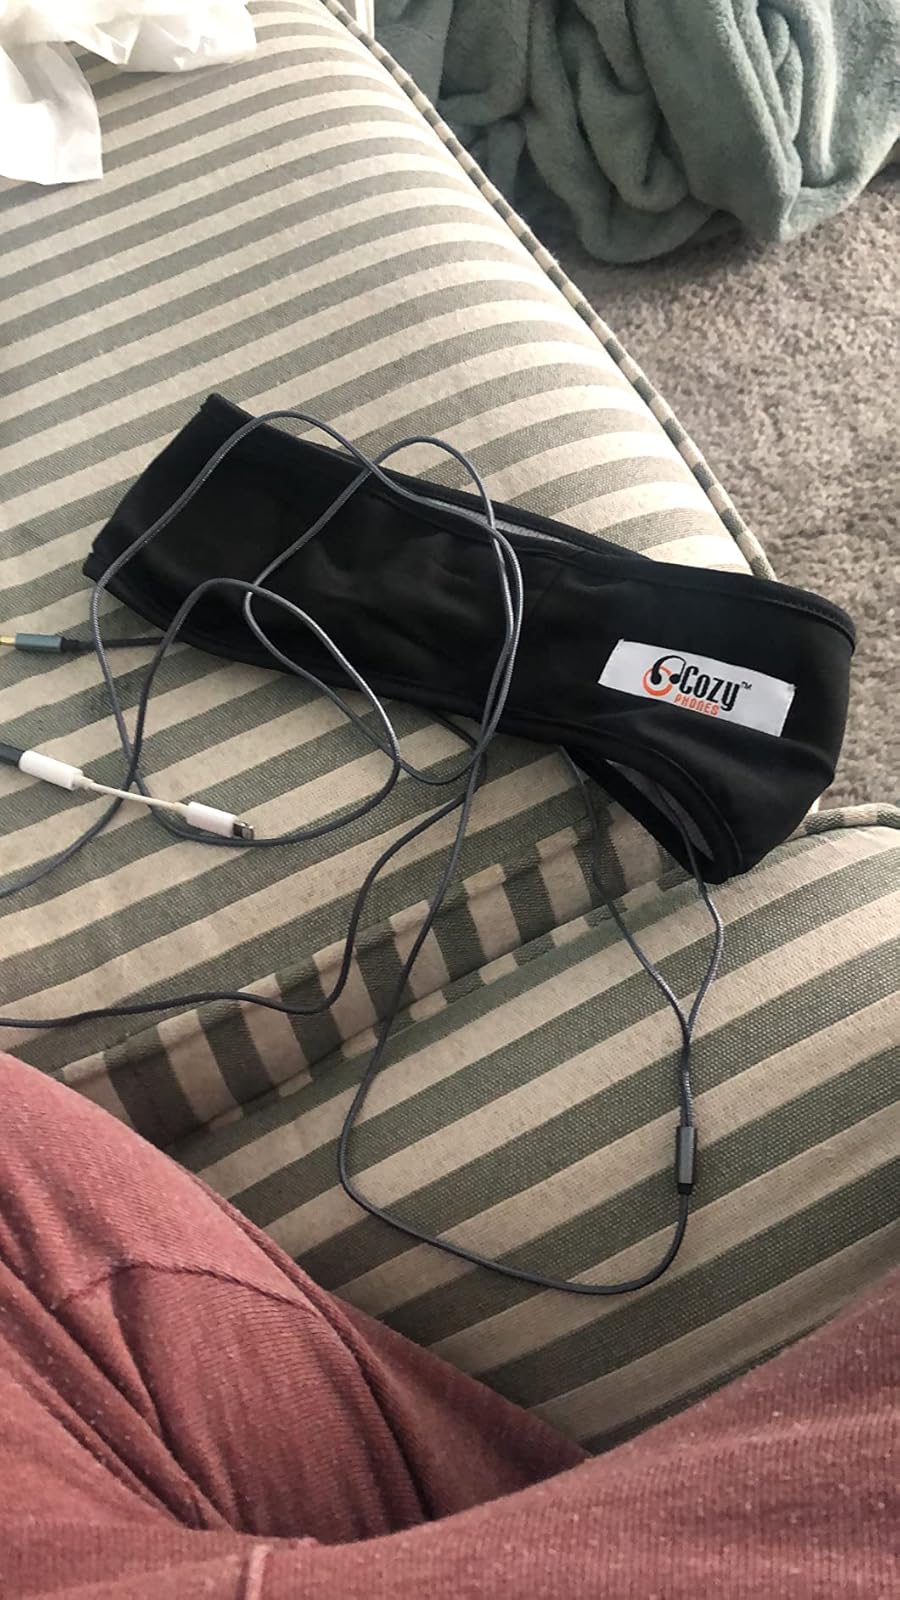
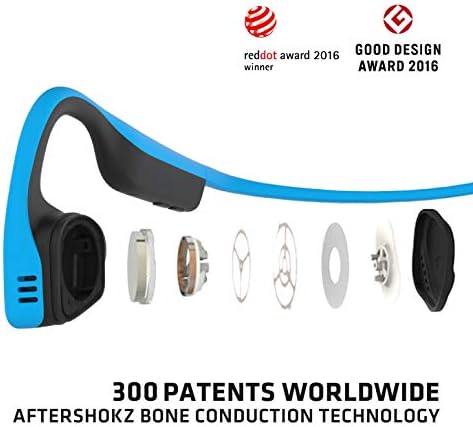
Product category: headphones
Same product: no